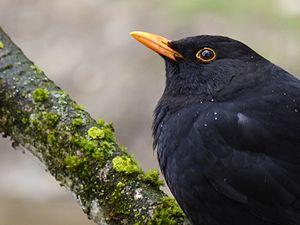
Le virus Usutu est un virus à ARN, zoonotique, d'origine africaine et considéré comme « émergent ». Il fait partie de la famille des Flaviviridae. Dans ce groupe il s'inscrit dans le complexe de l'encéphalite japonaise.